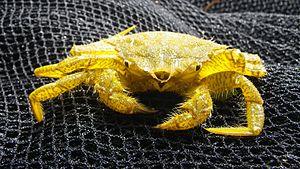
Les Cheiragonidae sont une famille de crabes, la seule de la super-famille des Cheiragonoidea. Elle comprend trois espèces actuelles et 13 fossiles dans cinq genres dont trois fossiles.